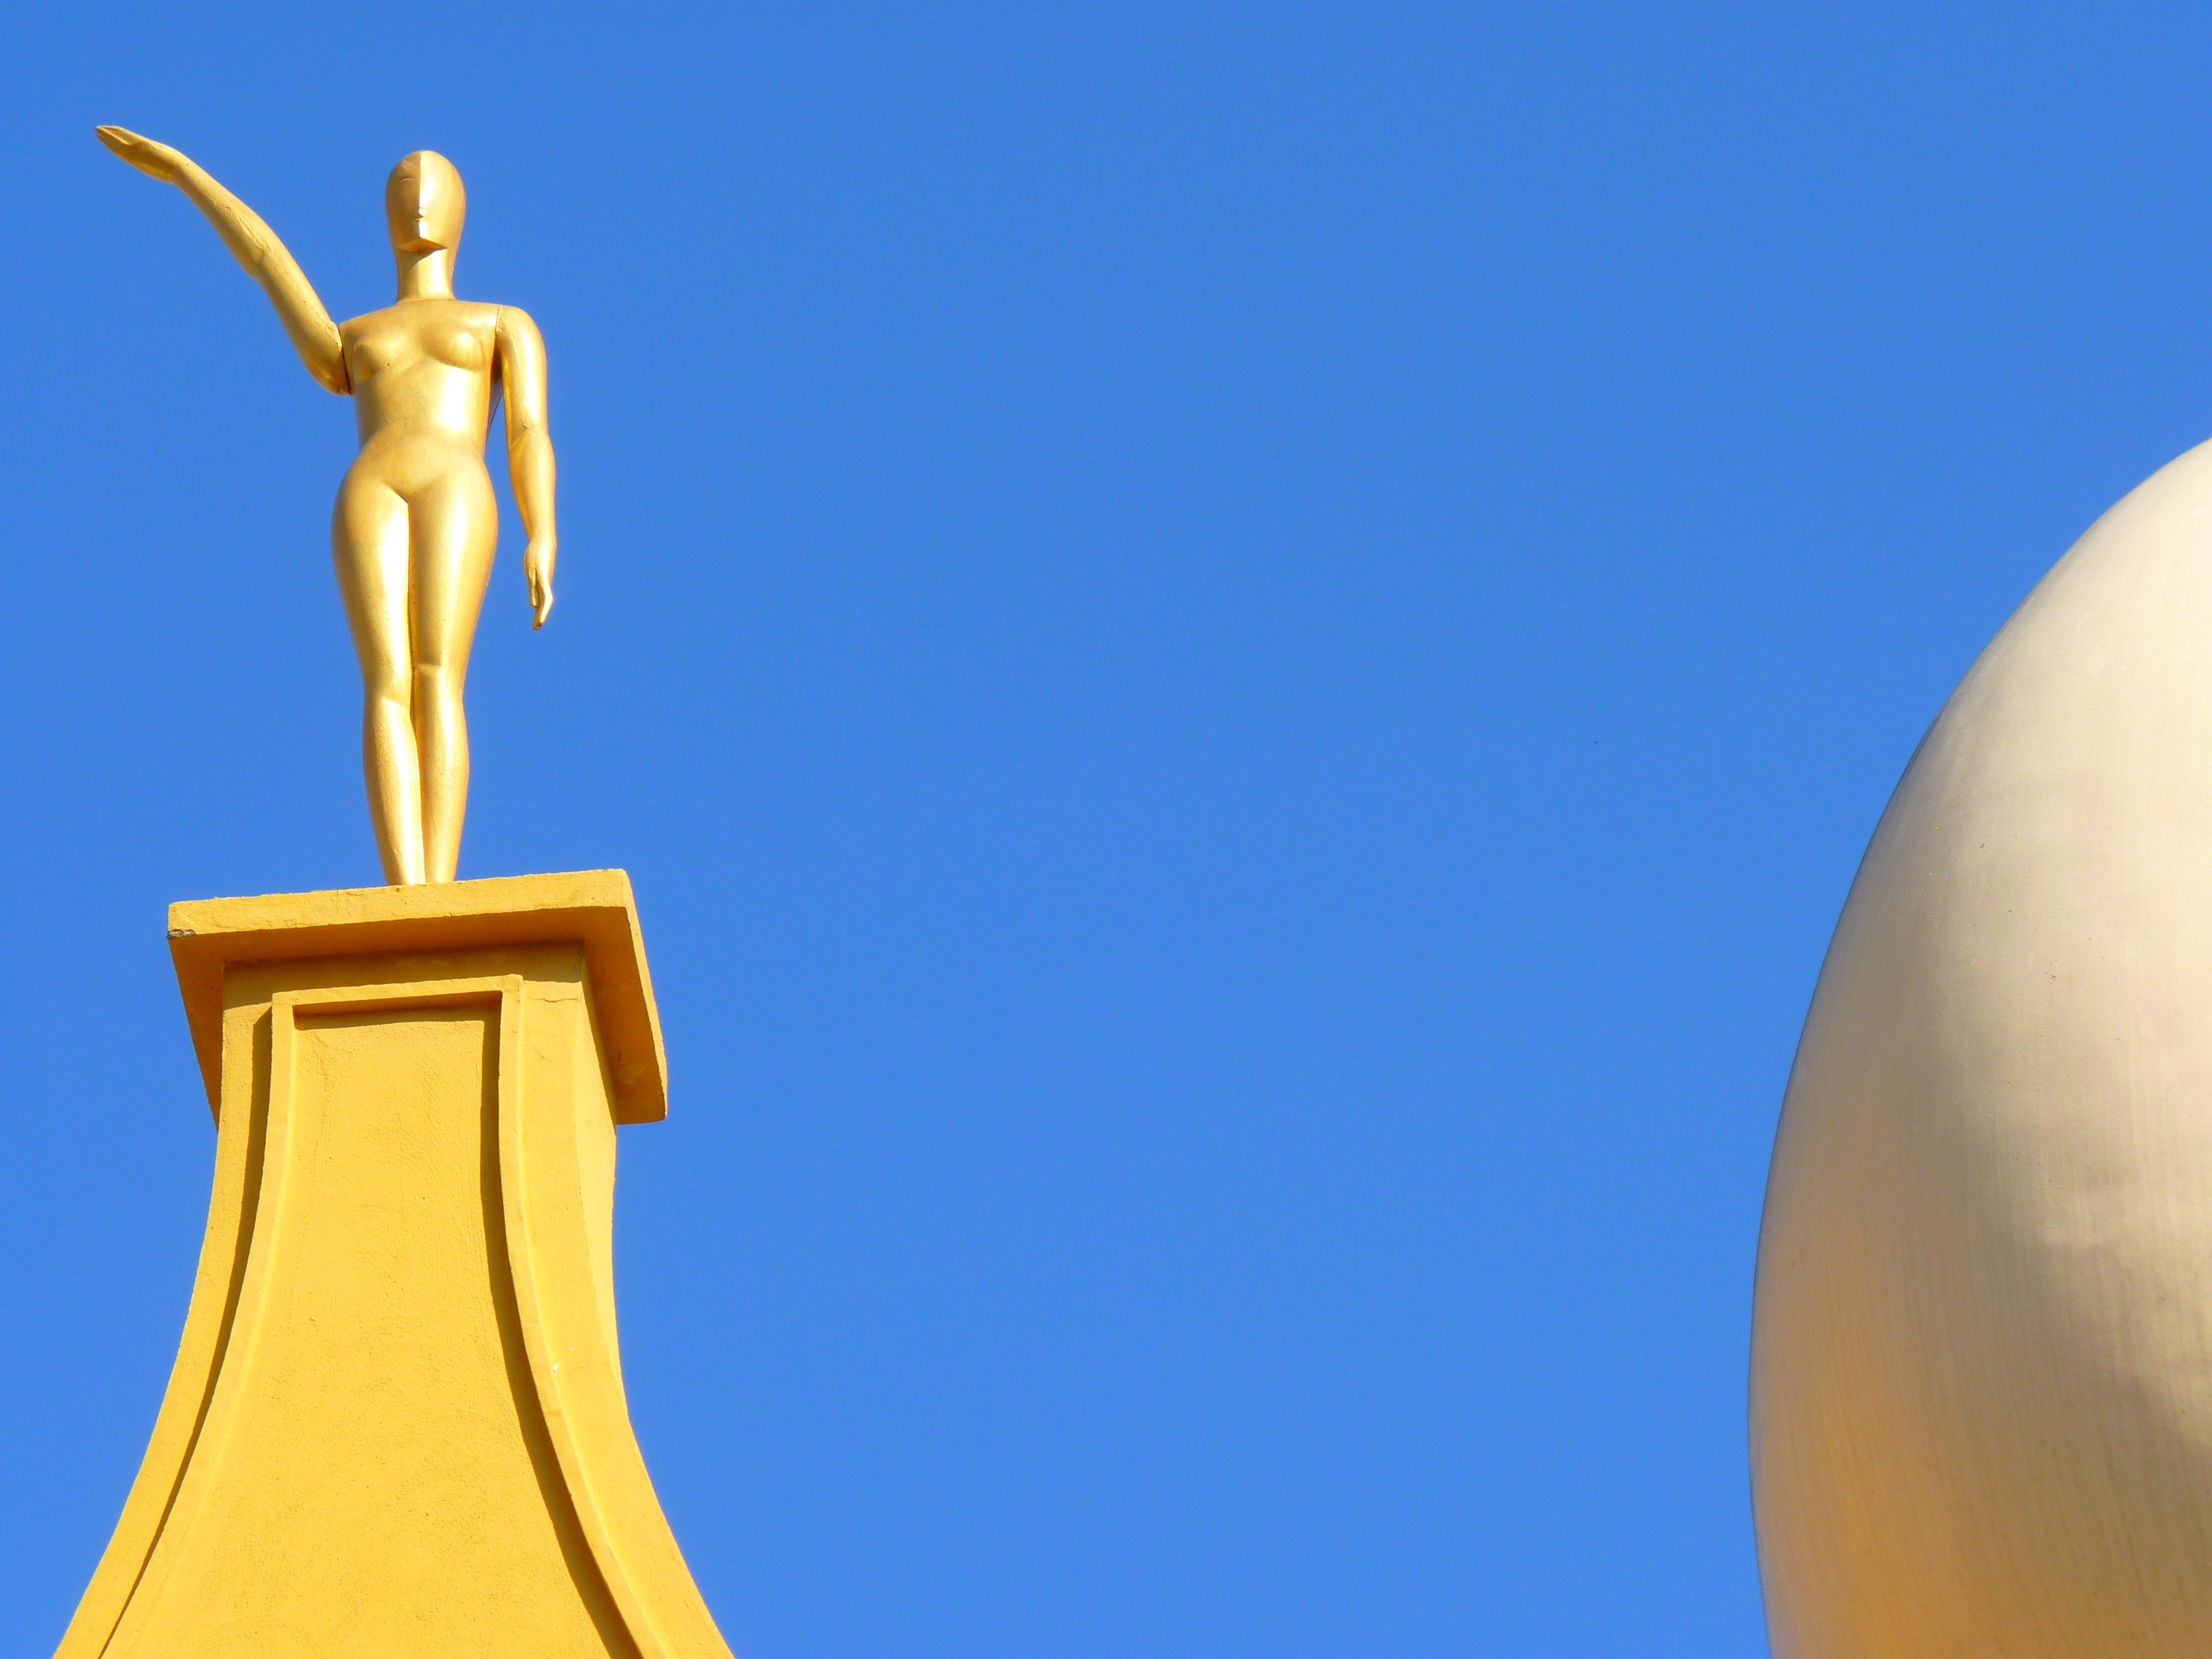
sky, white, monument, statue, golden, museum, blue, egg, sculpture, spain, figure, dali, figueras